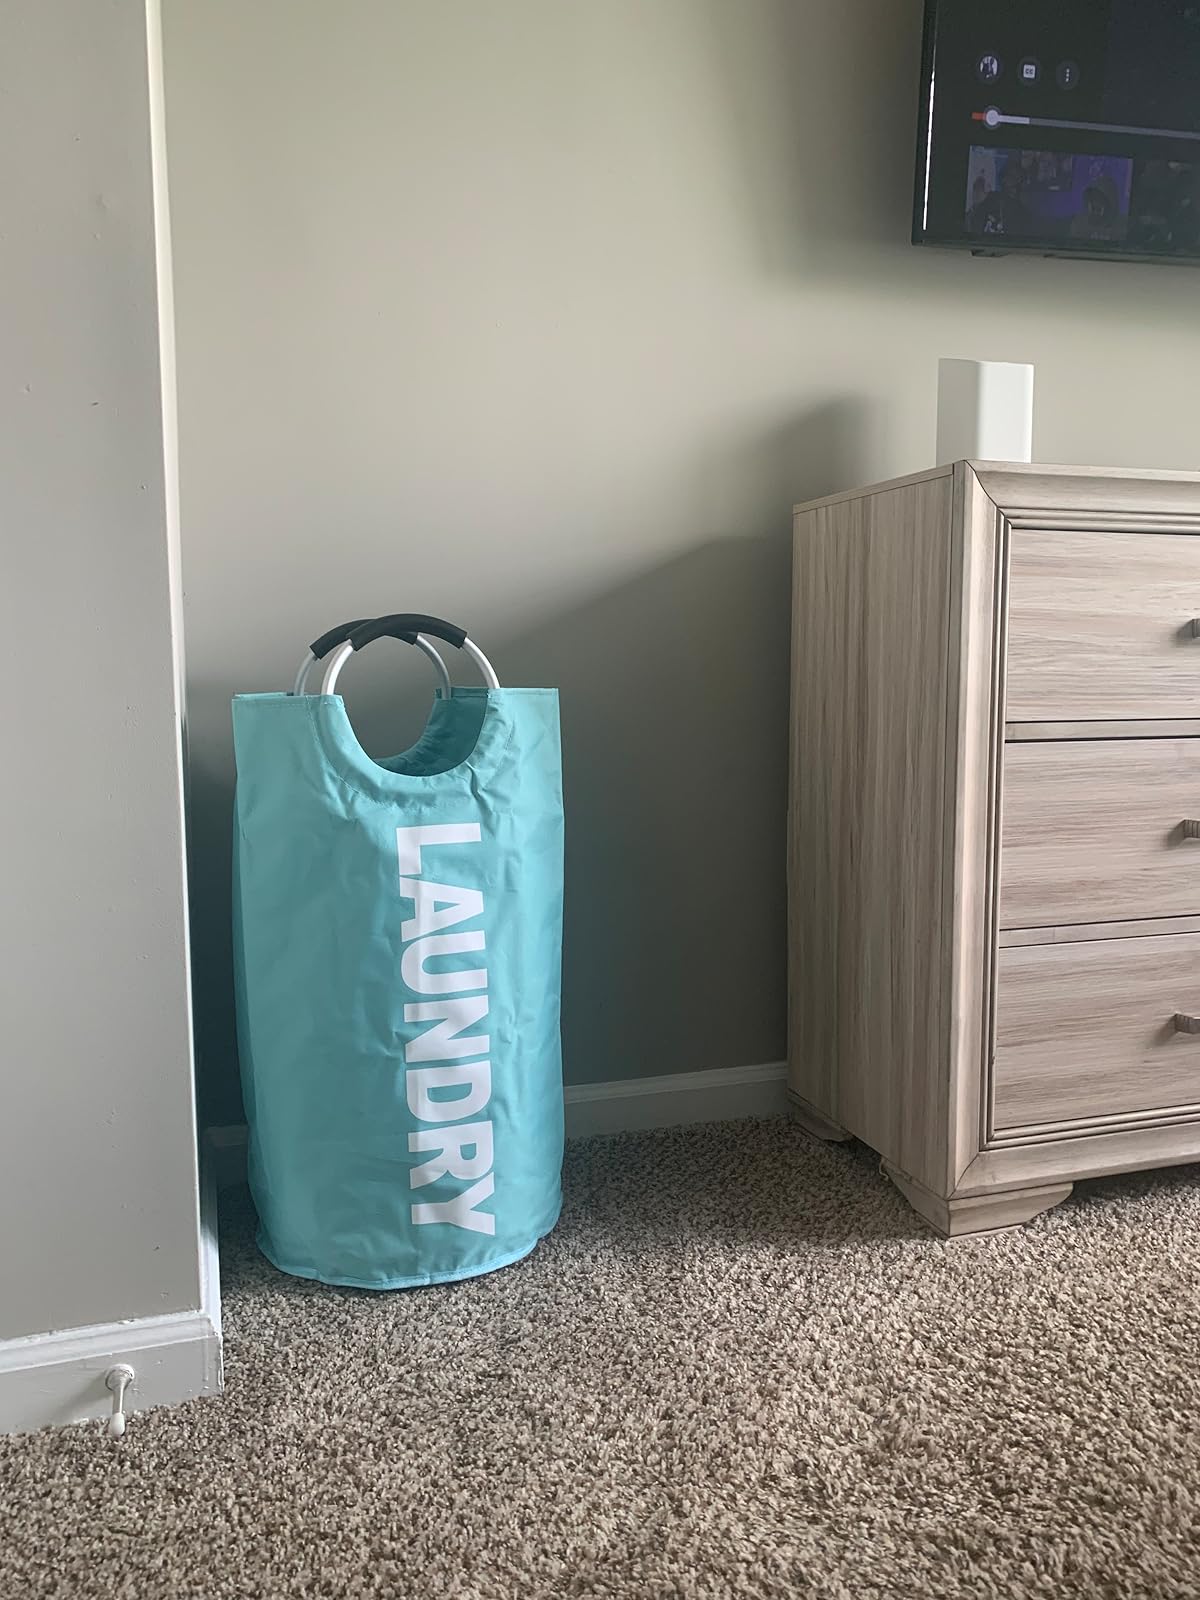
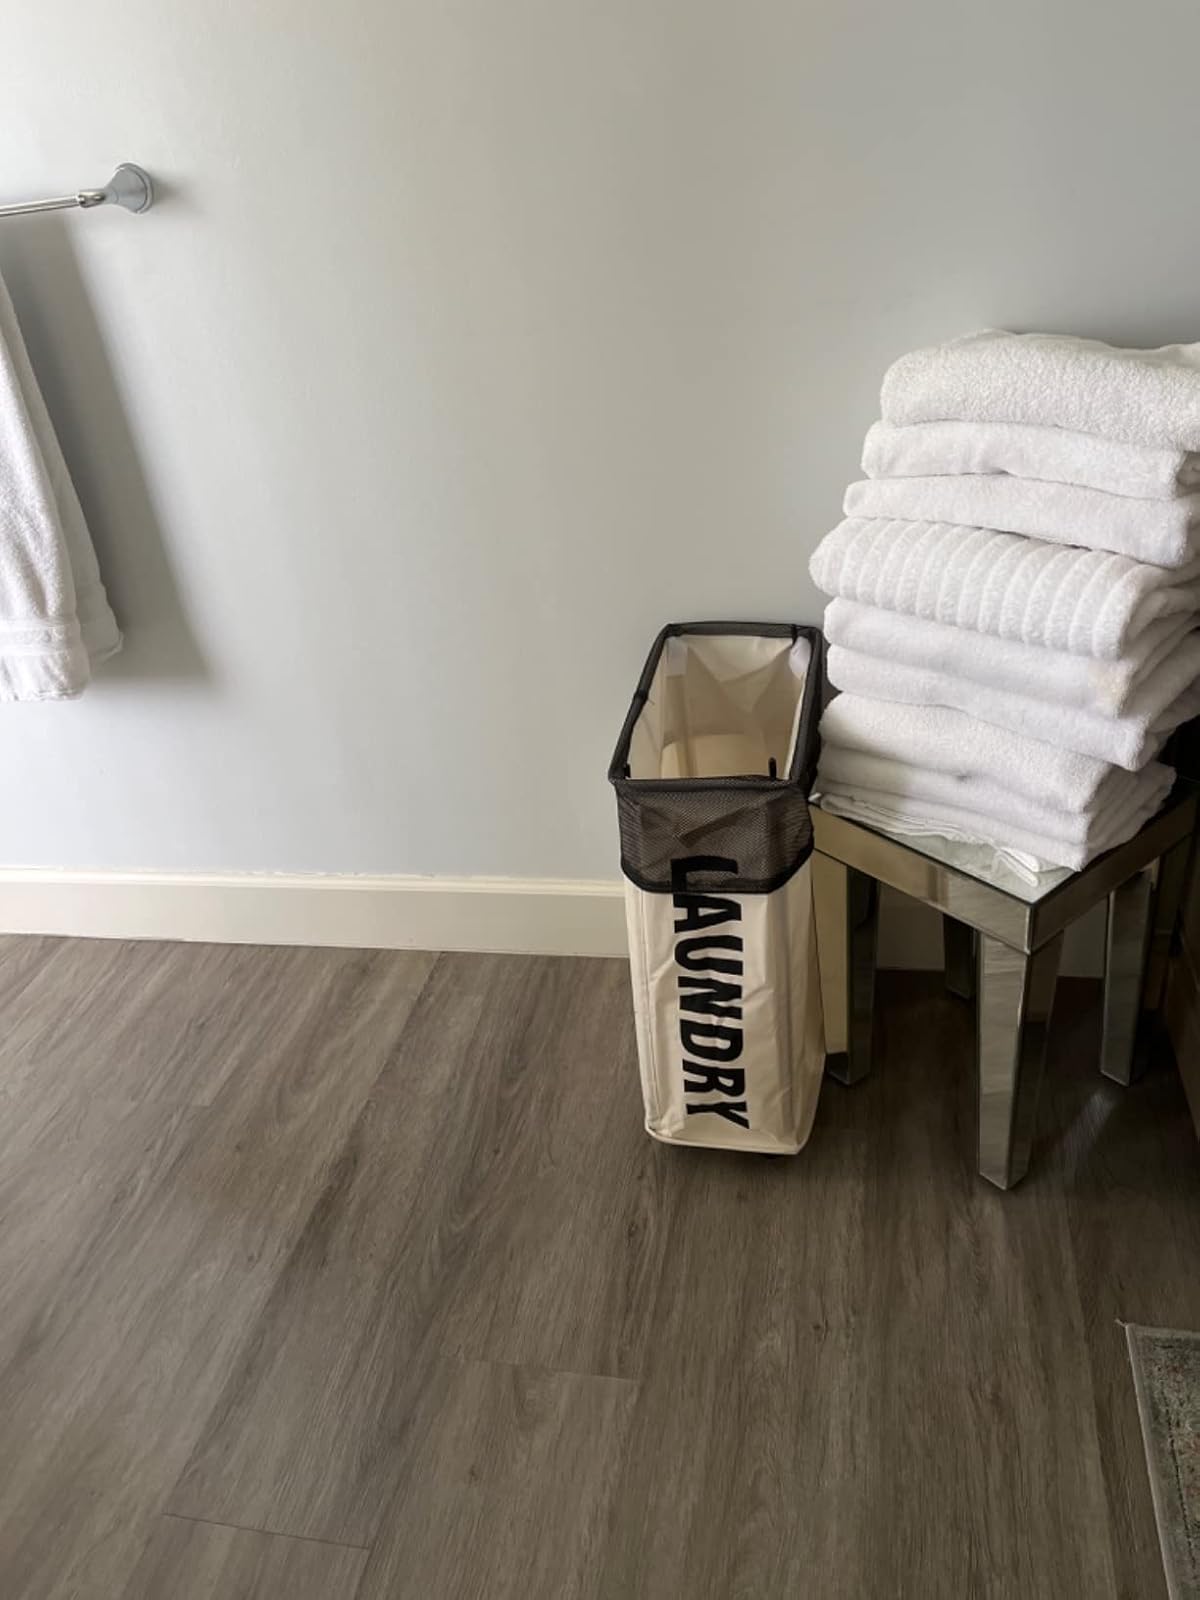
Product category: items_hamper
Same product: no